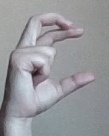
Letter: thal